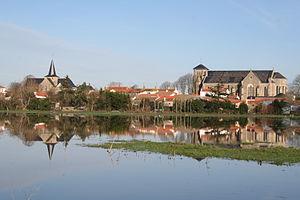
Sallertaine est une commune française située dans le département de la Vendée en région Pays de la Loire.